High-refractive-index polymer

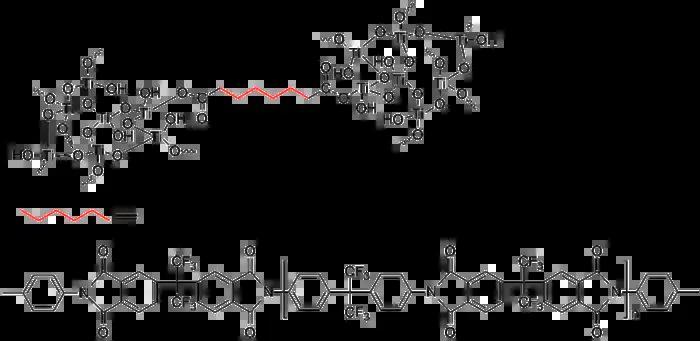
High-n polyimide nanocomposite

Organometallic components result in HRIPs with good film forming ability and relatively low optical dispersion. Polyferrocenylsilanes and polyferrocenes containing phosphorus spacers and phenyl side chains show unusually high n values (n=1.74 and n=1.72). They might be good candidates for all-polymer photonic devices because of their intermediate optical dispersion between organic polymers and inorganic glasses.